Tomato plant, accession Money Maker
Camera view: tilt-top (135 deg); turntable rotation: 150 degrees
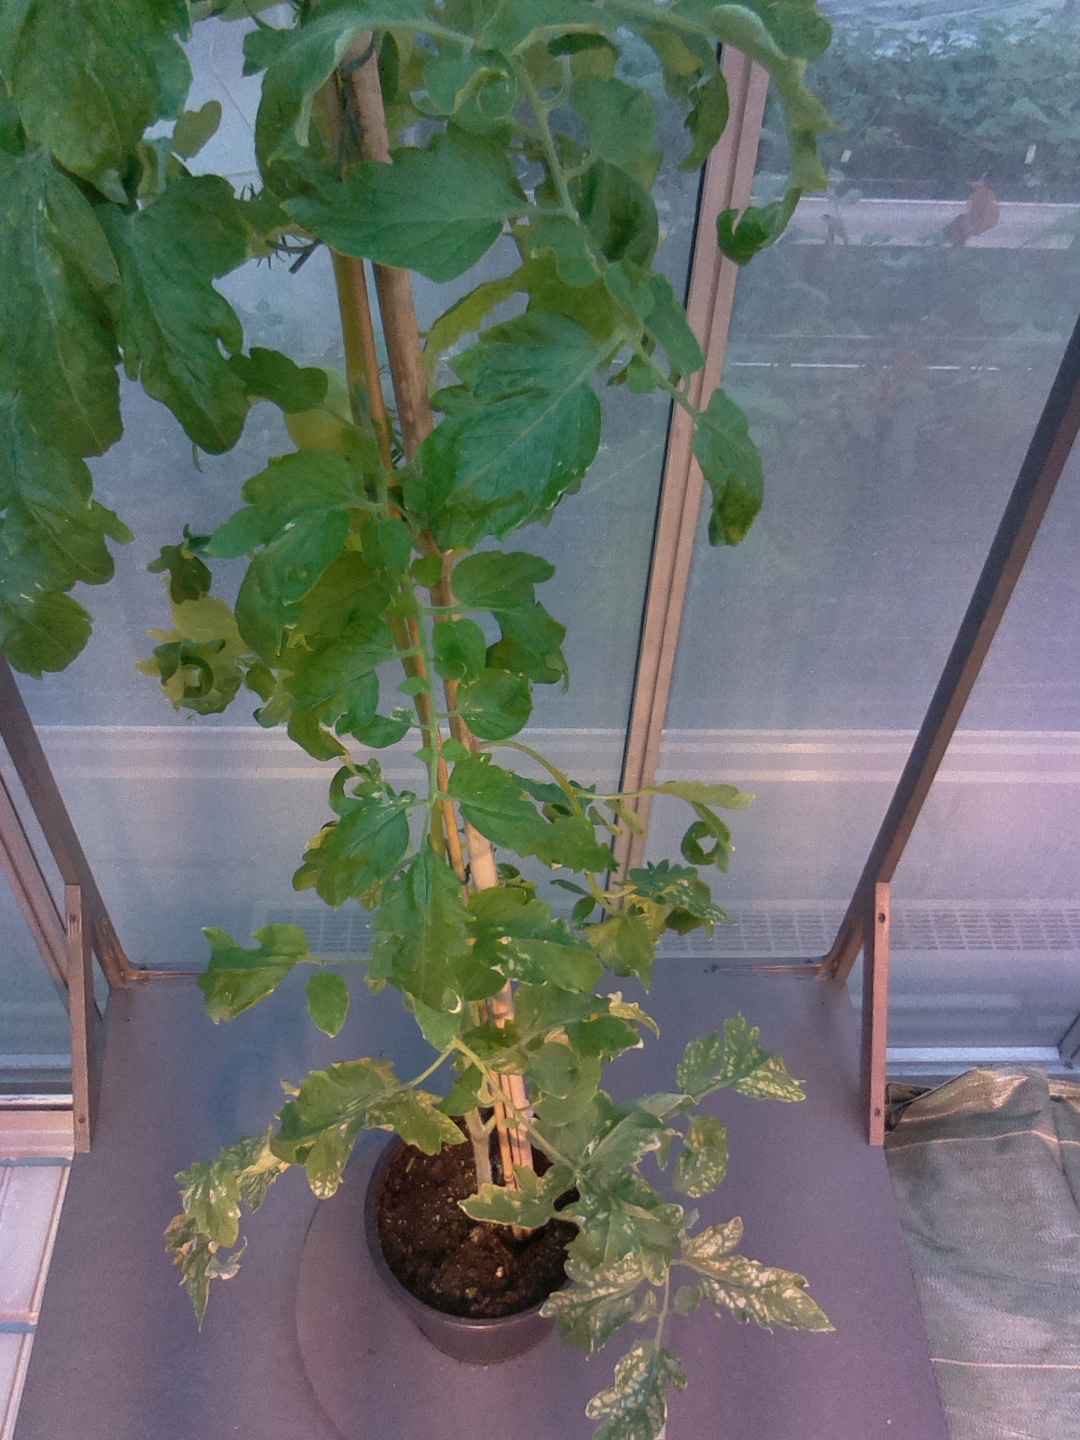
BBCH growth stage 76: 60%-70% of final fruit size